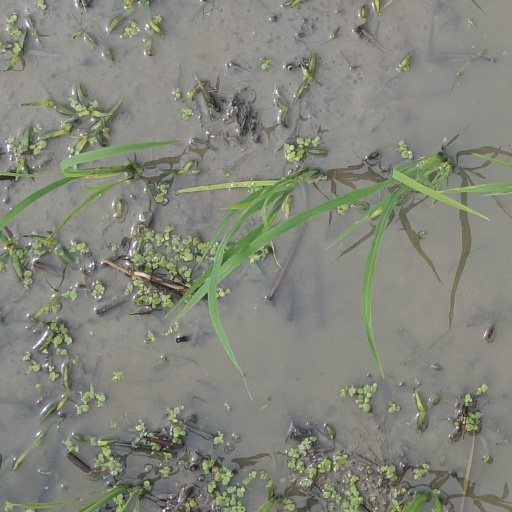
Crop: rice